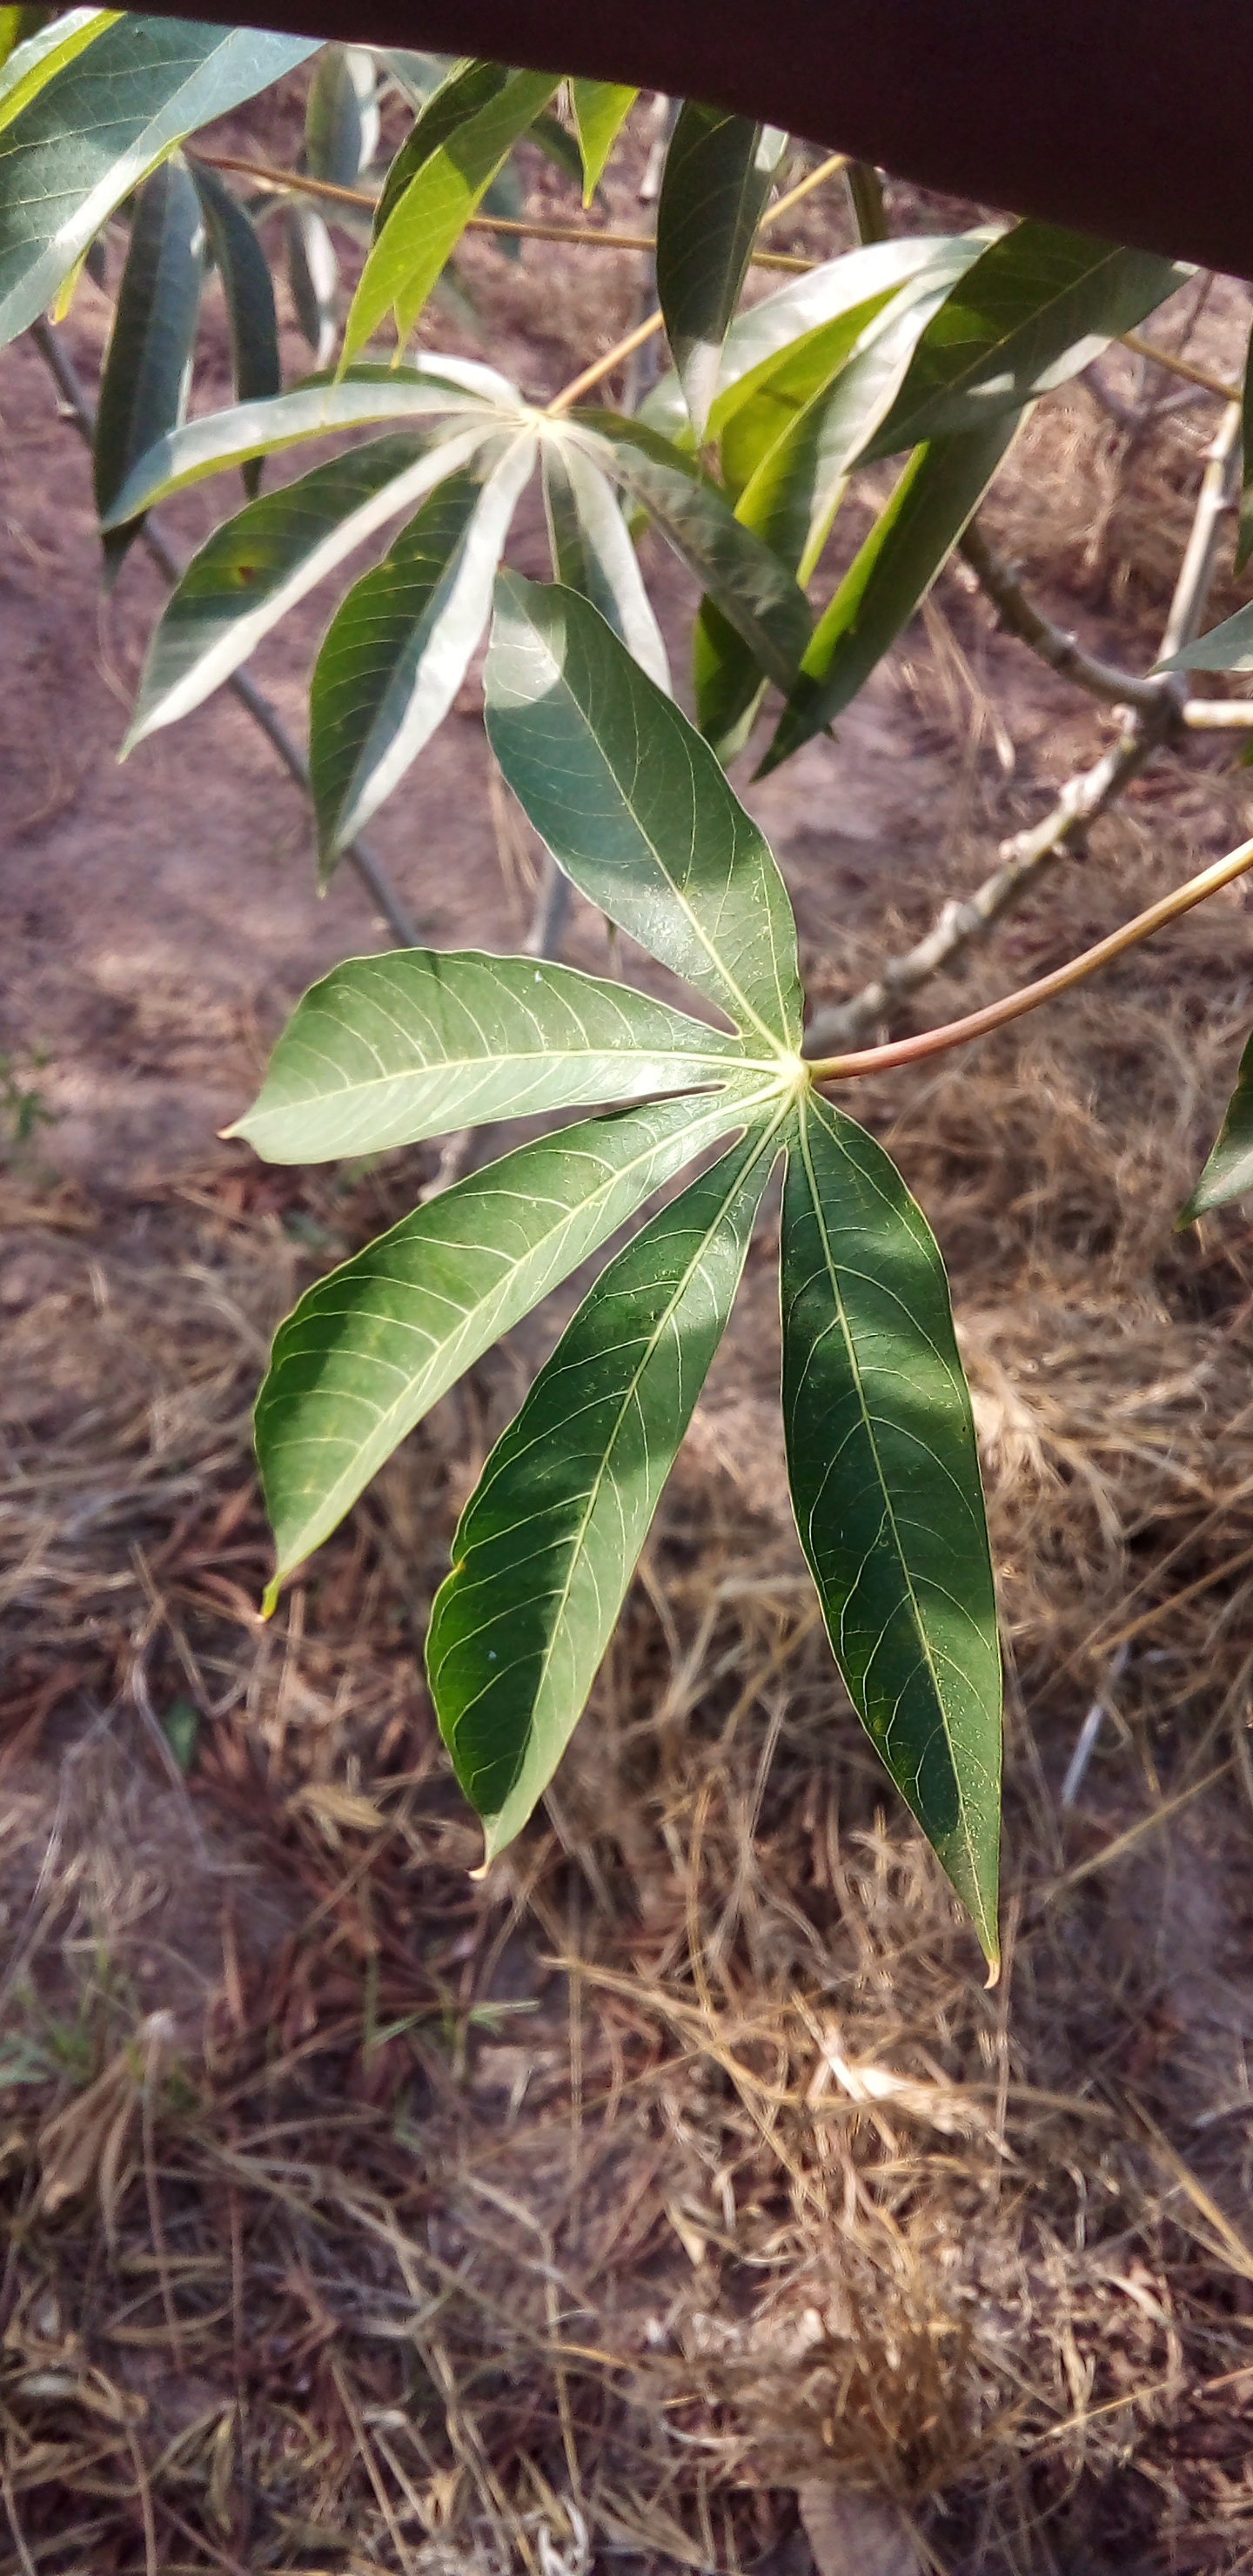
Label: healthy